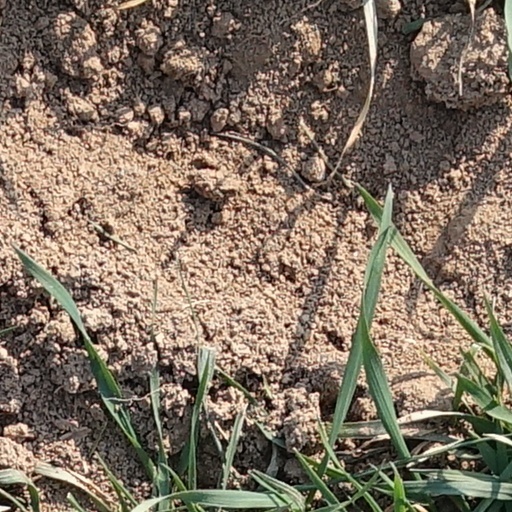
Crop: wheat